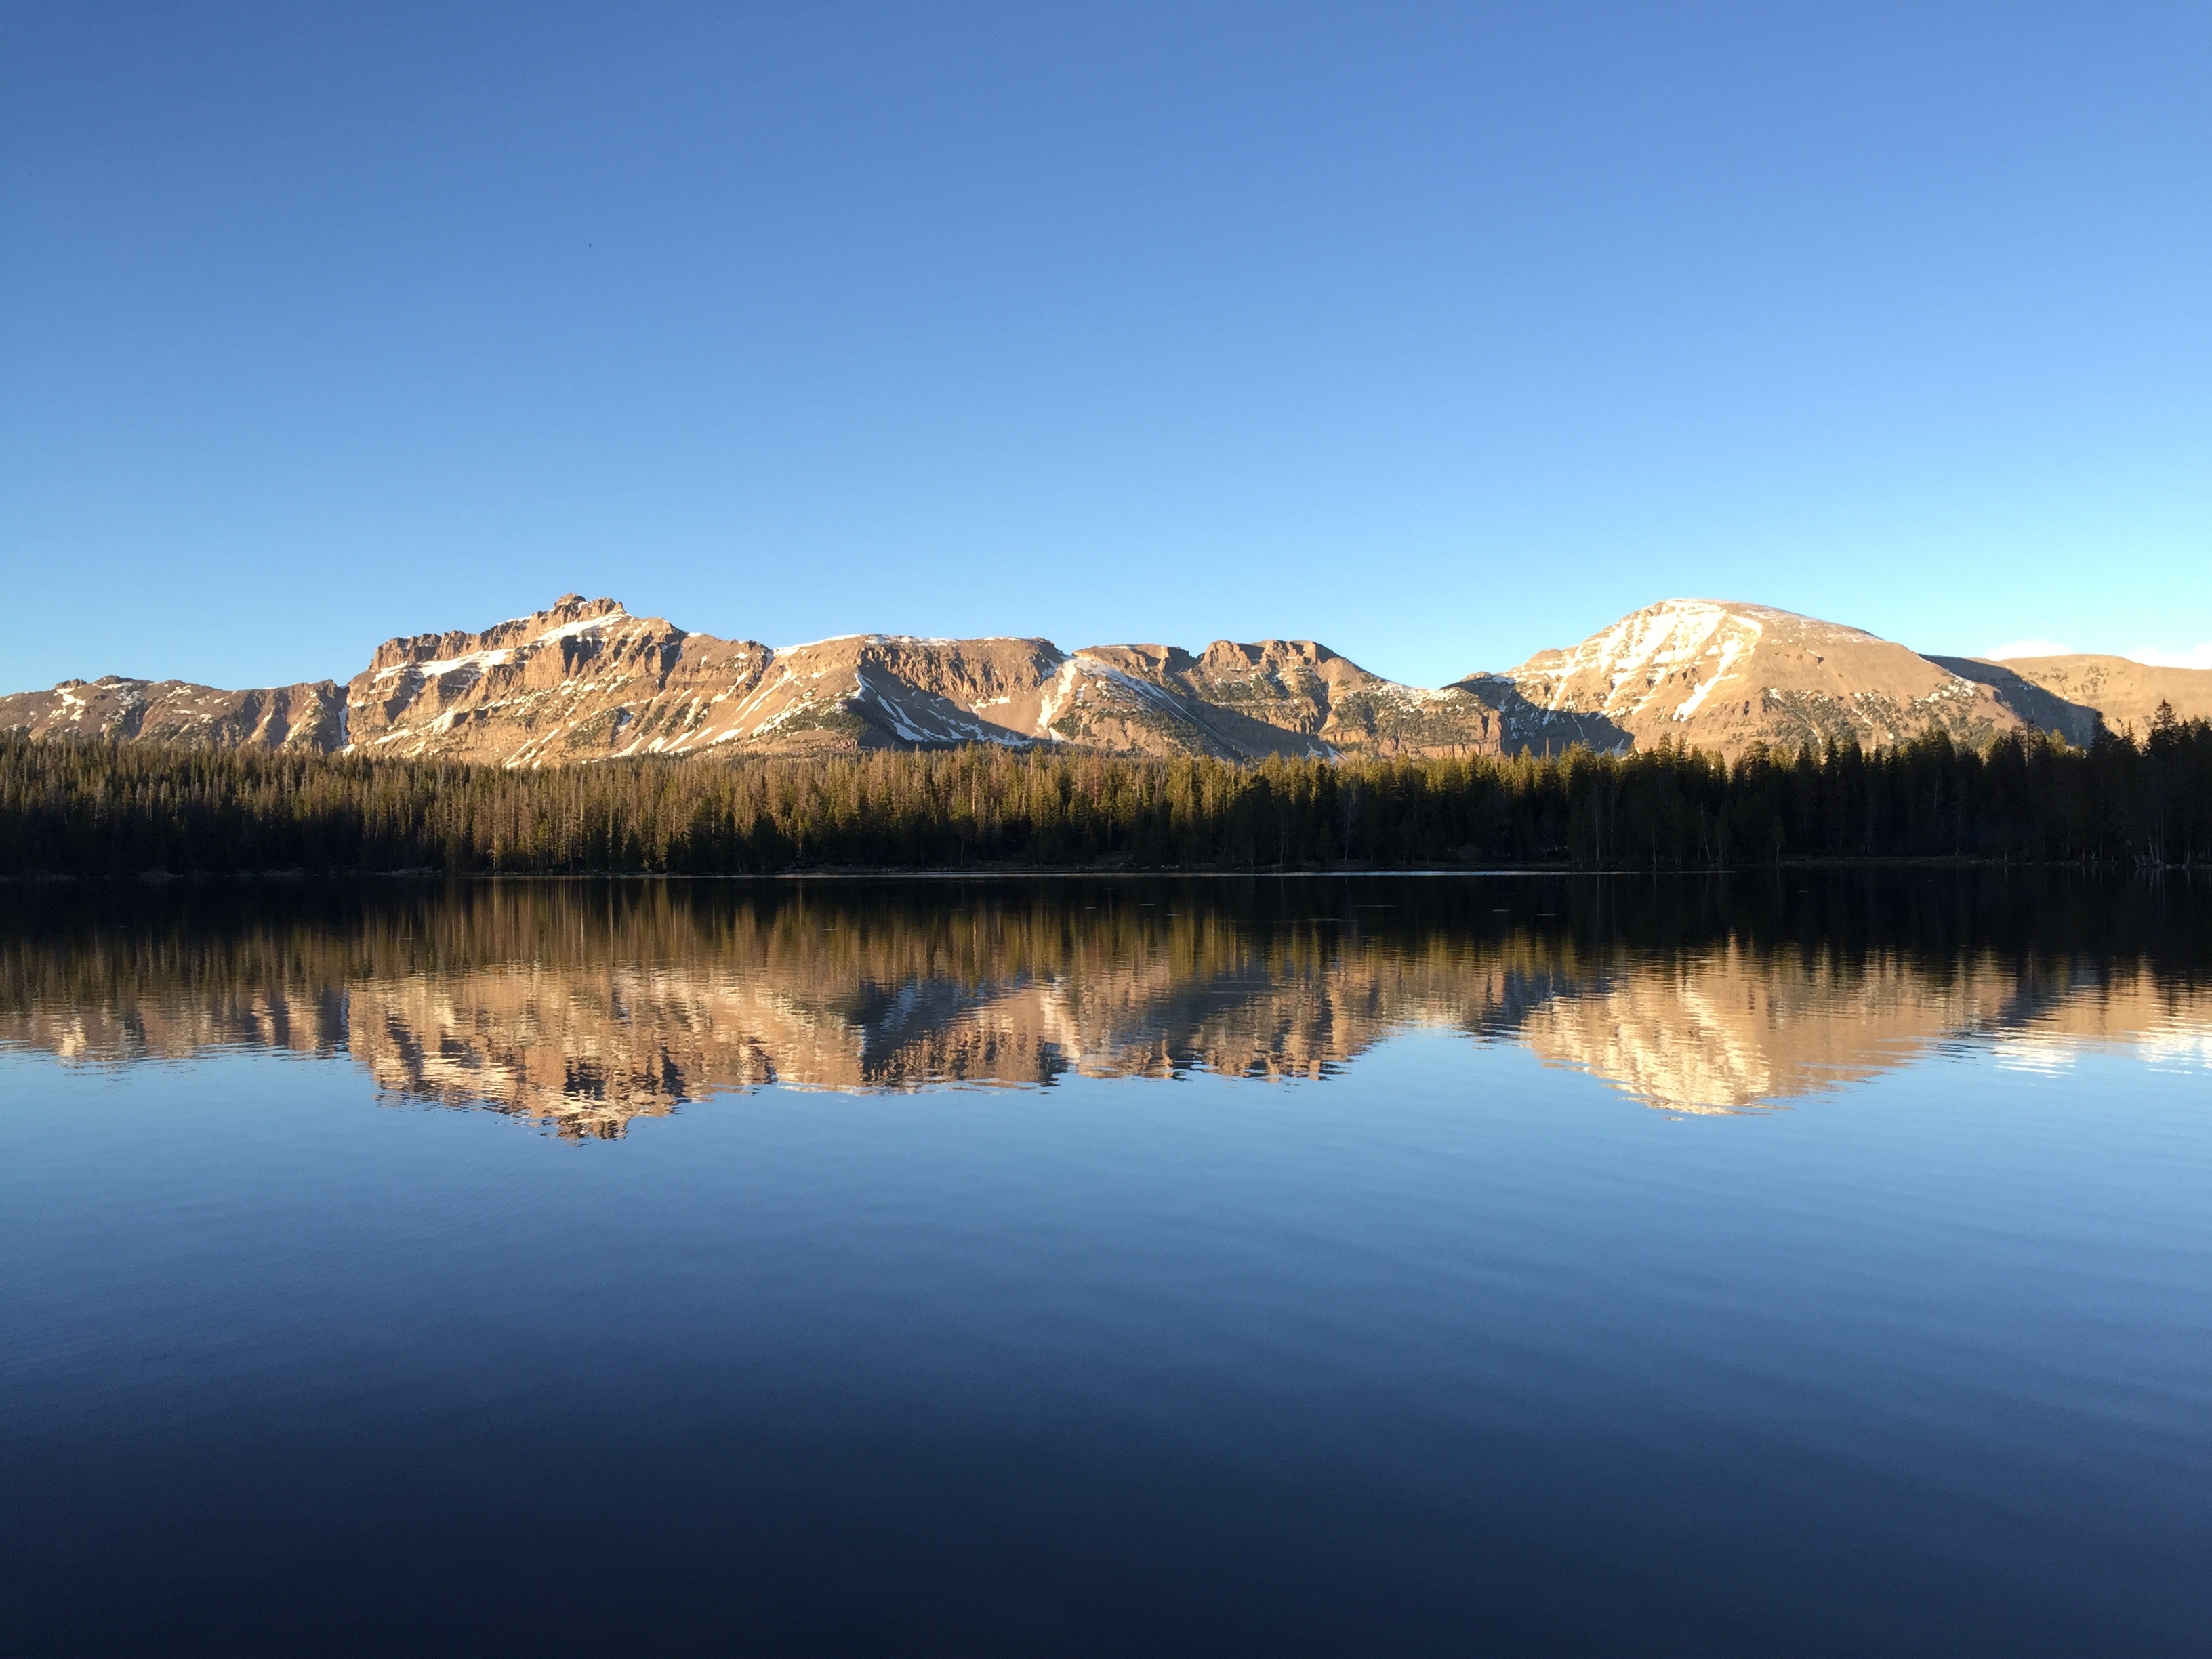
landscape, sea, water, nature, horizon, wilderness, mountain, sky, sunrise, morning, lake, dawn, mountain range, panorama, dusk, evening, reflection, reservoir, body of water, utah, mirror, loch, mirror lake, mountainous landforms